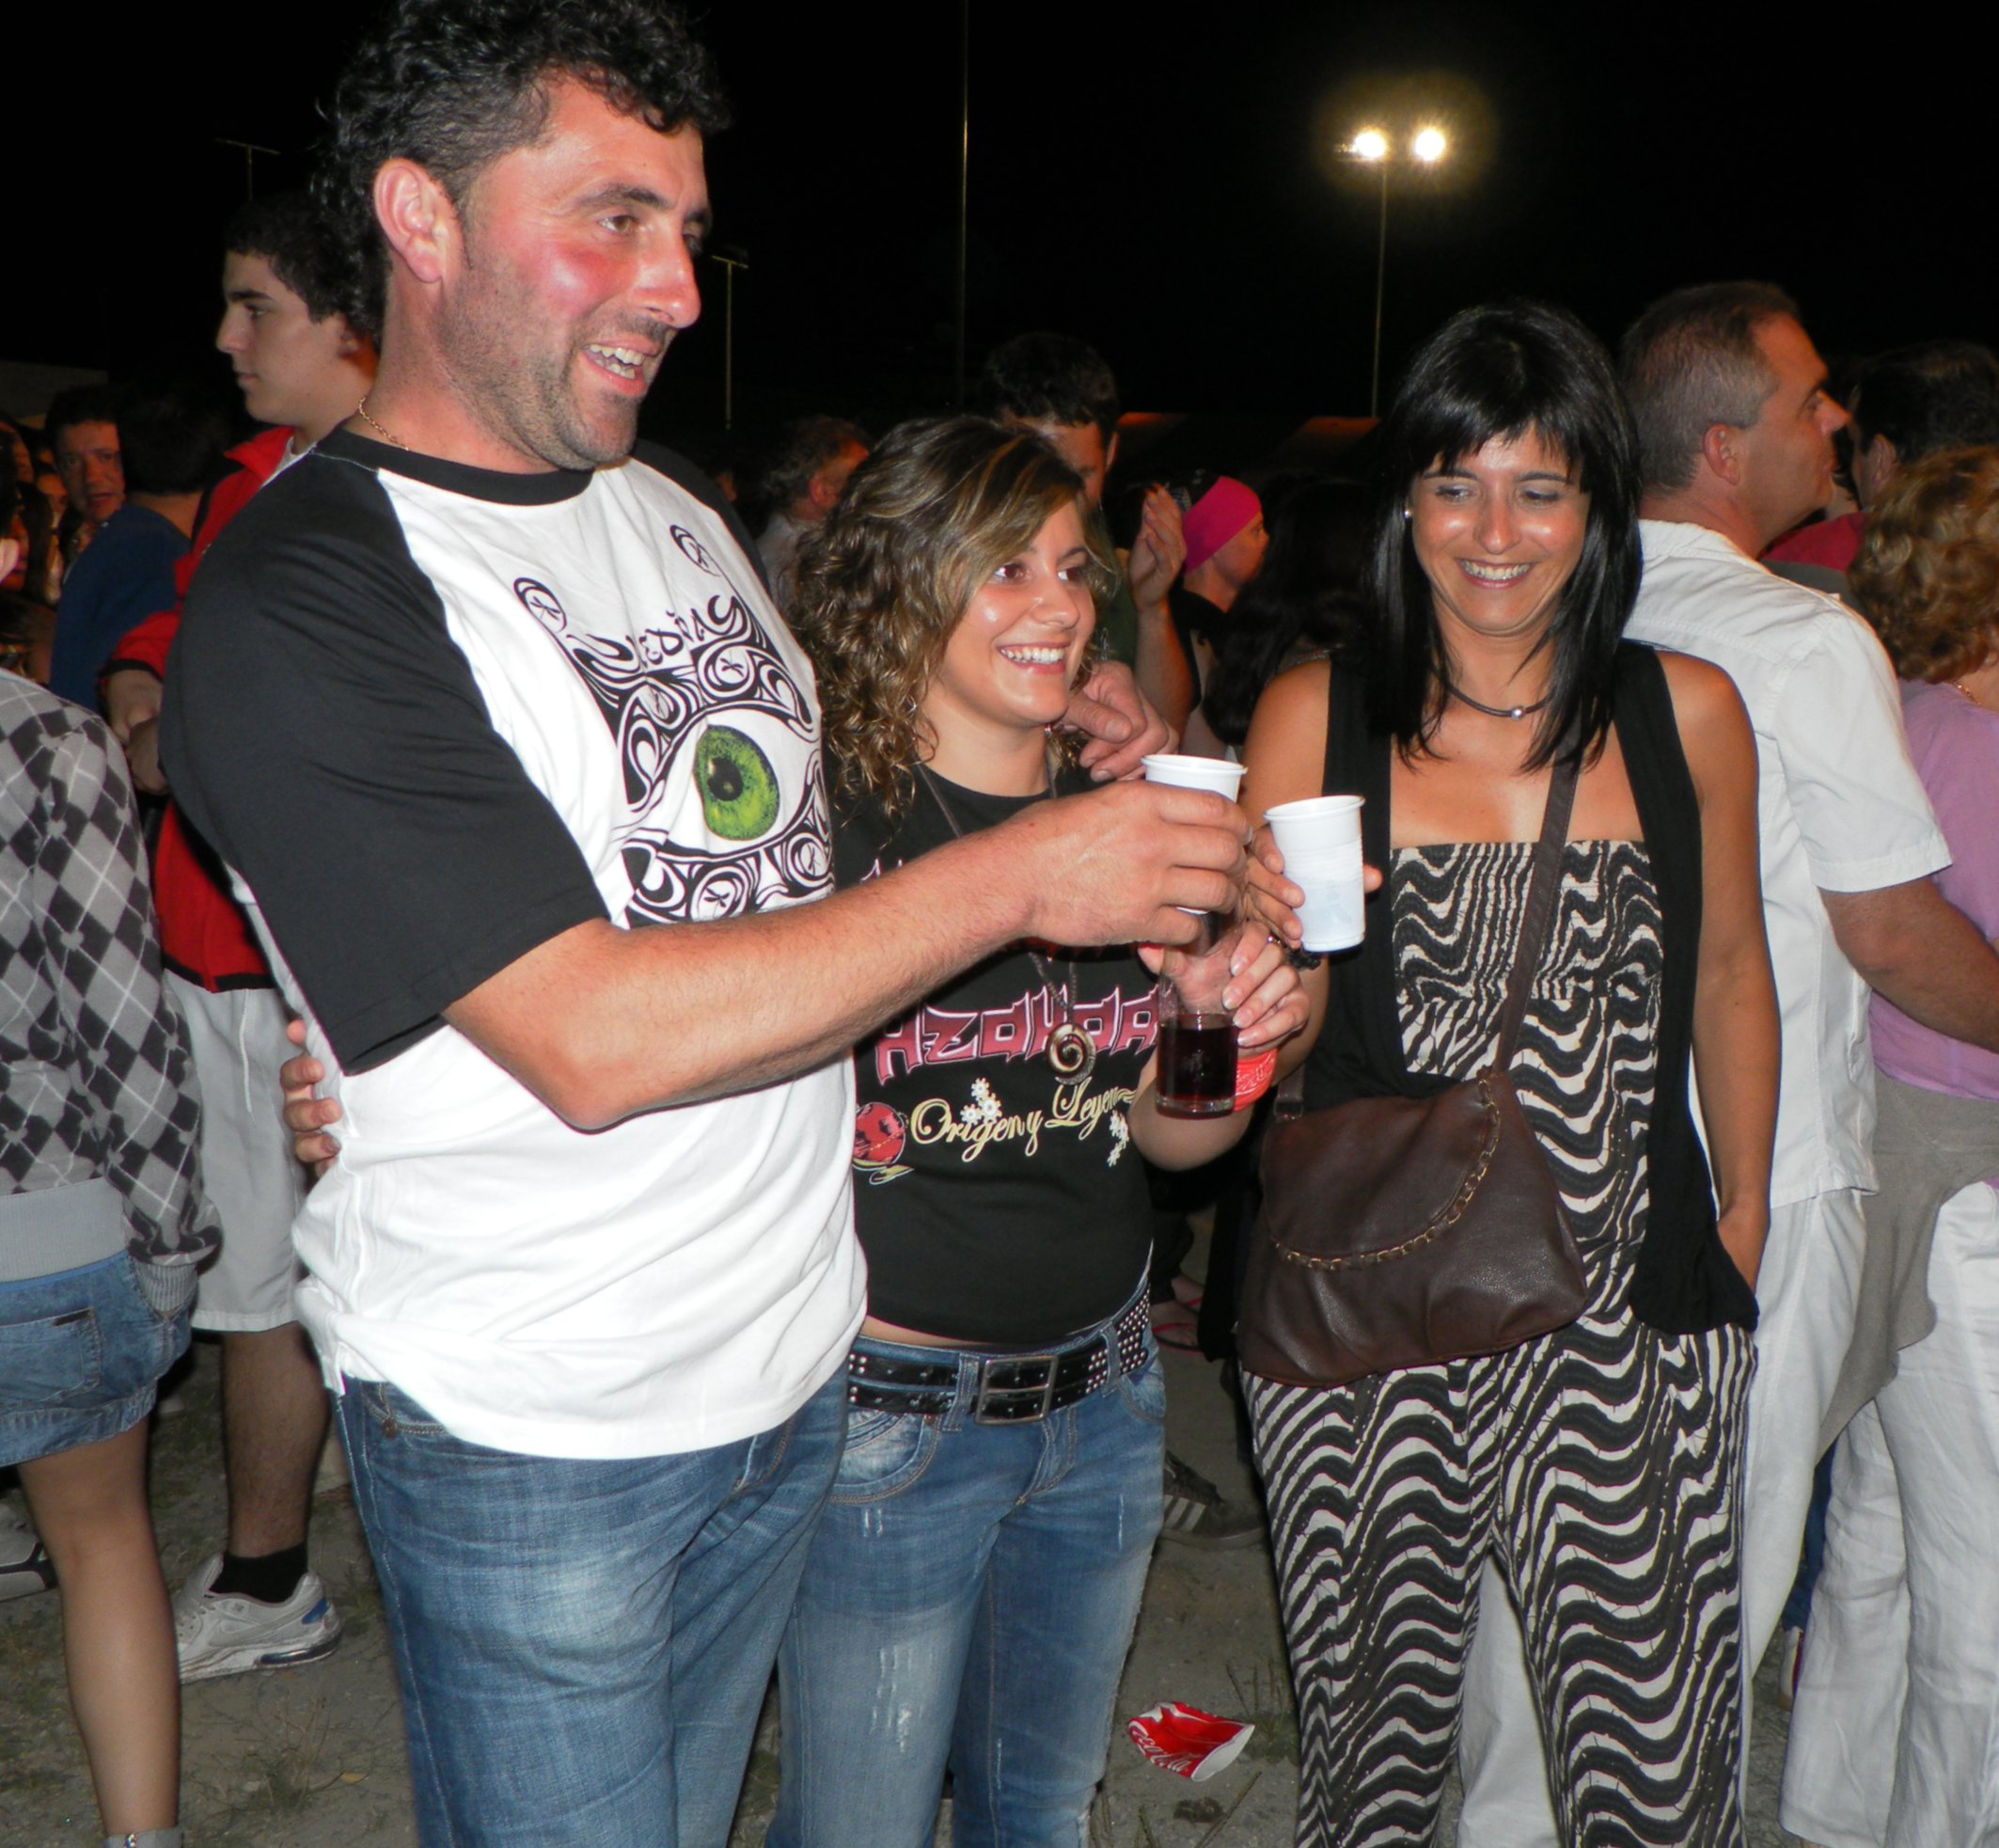
nightclub, ggl1